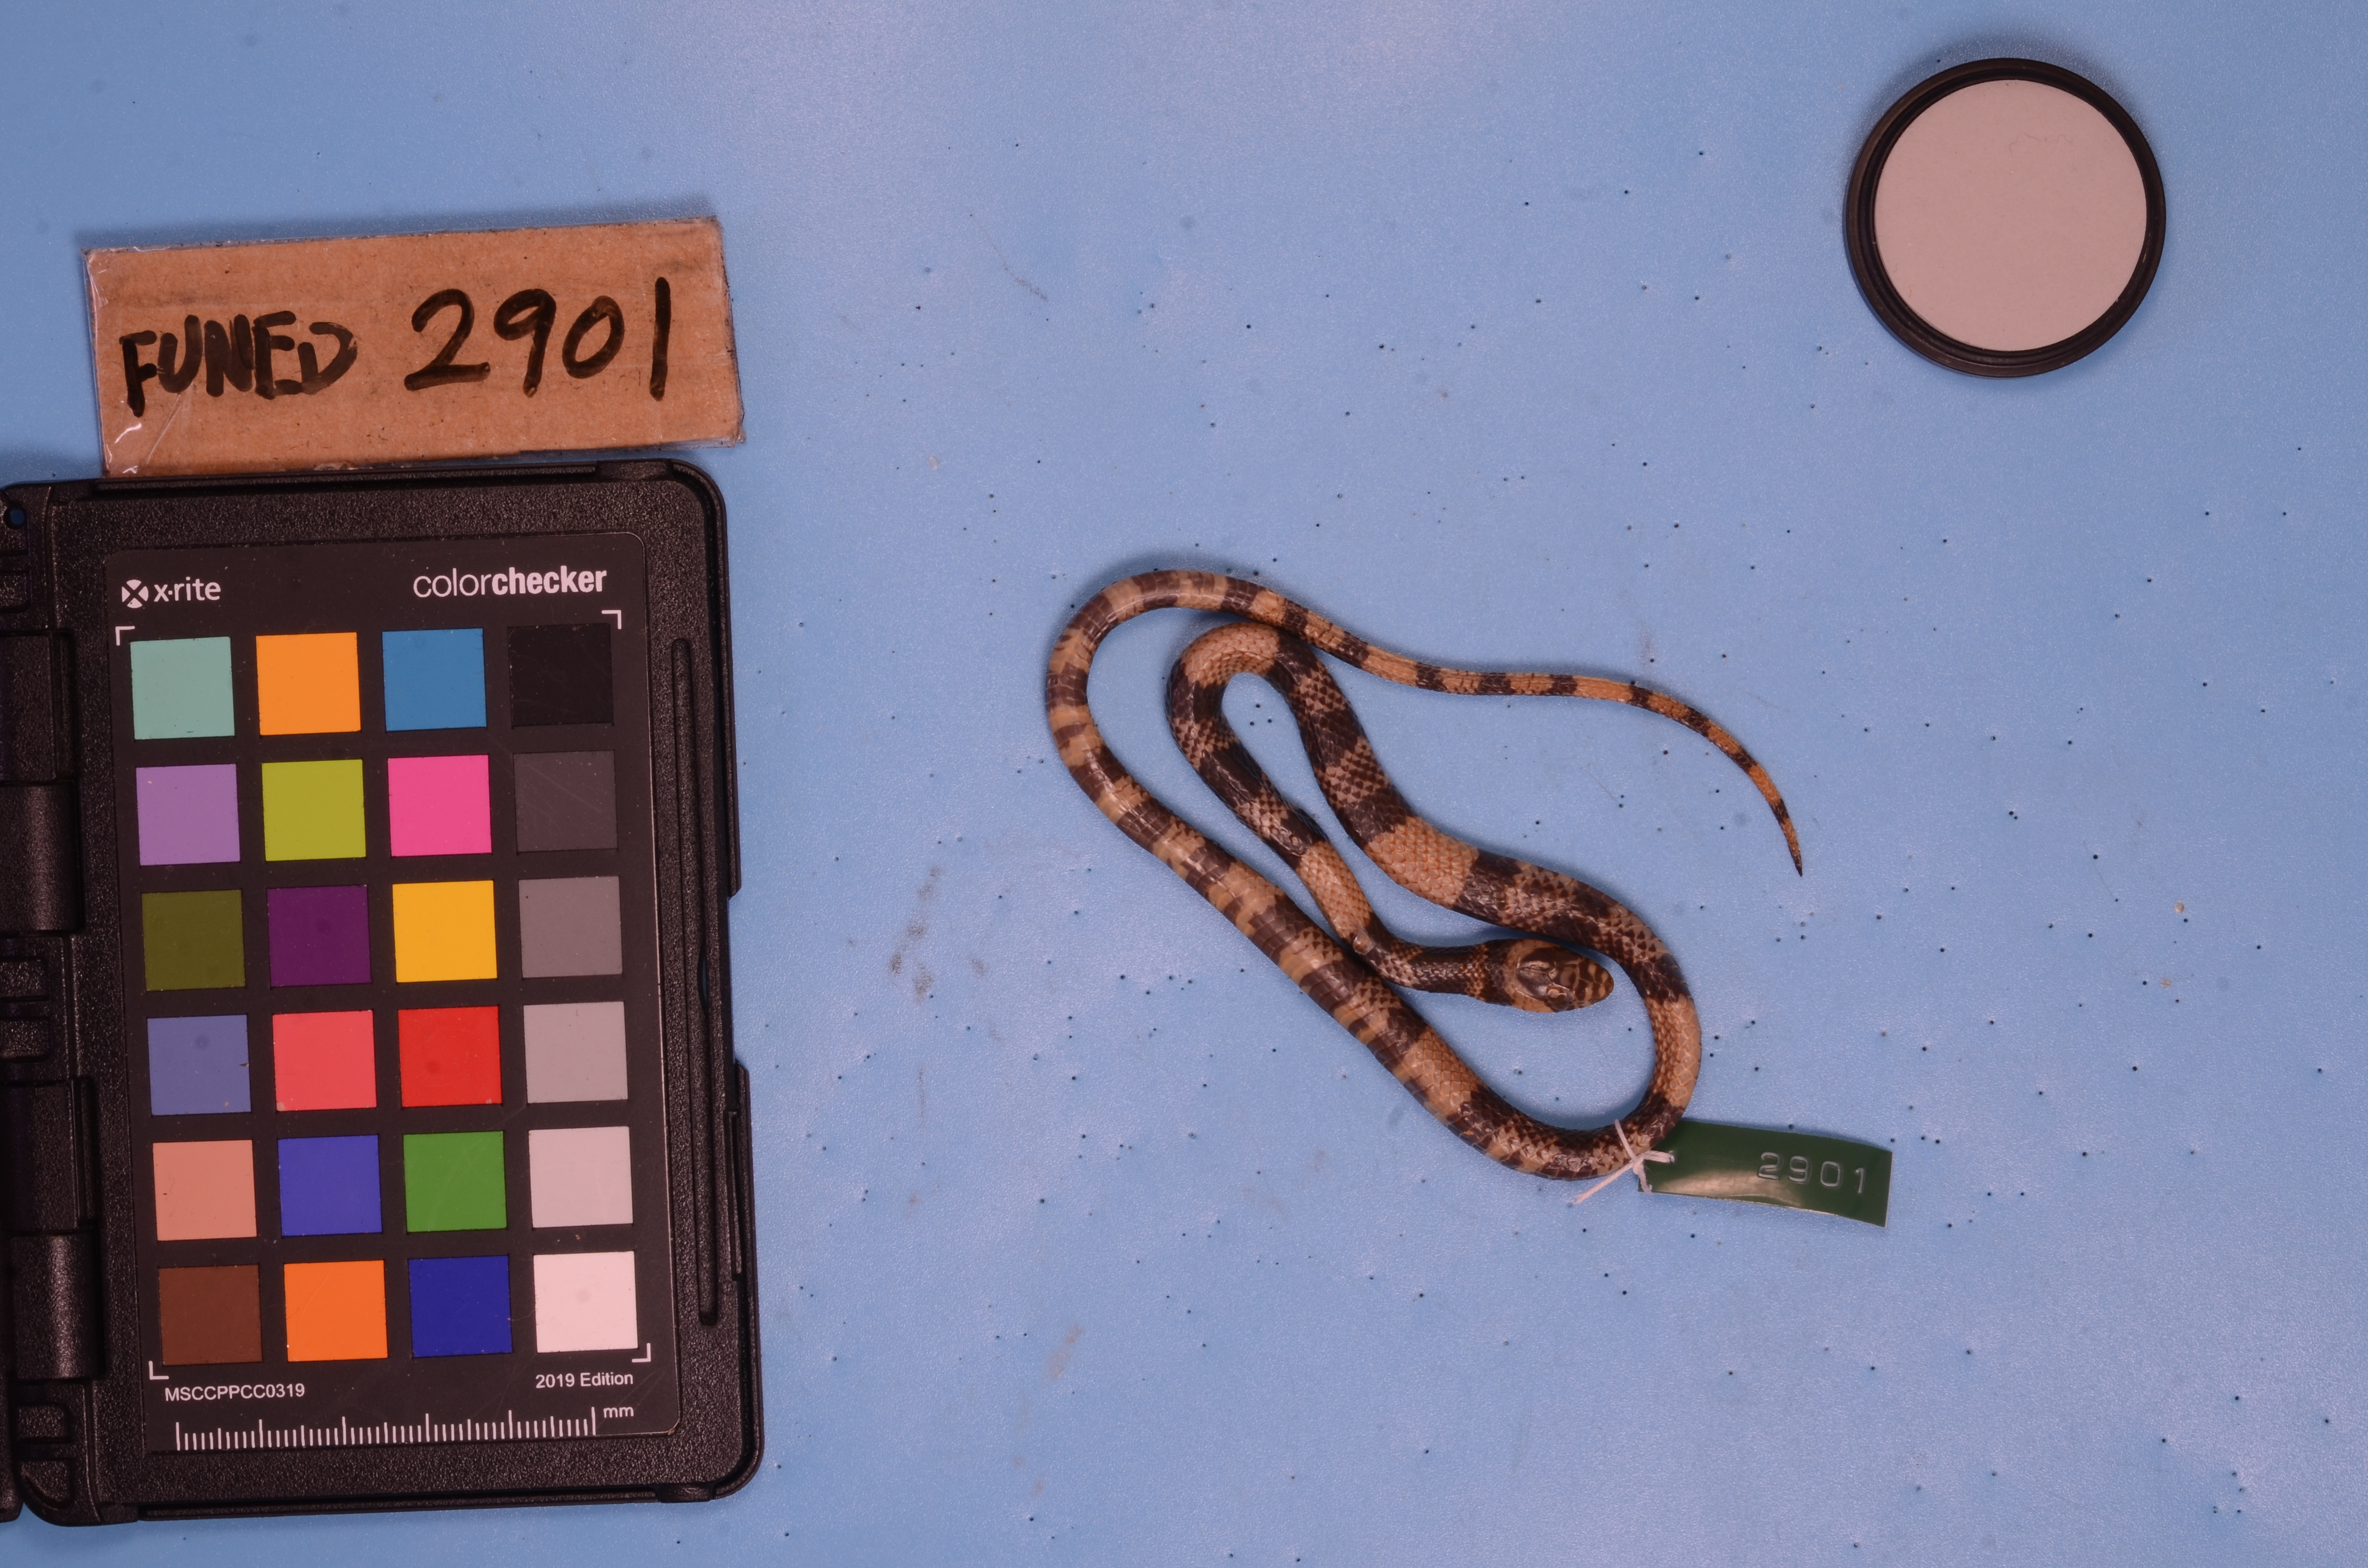
Species: Simophis rhinostoma
View: dorsal
Mimicry status: mimic